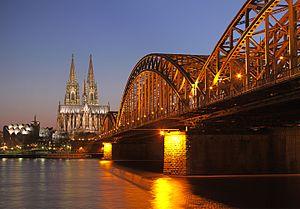
Vue prise au crépuscule du Pont Hohenzollern, avec la cathédrale de Cologne et le musée Ludwig en arrière-plan. Italiano: L'ora blu scende sul ponte ""Hohenzollern"" di Colonia, in Germania. Sullo sfondo del ponte ferroviario, svettano le guglie del Duomo di Colonia, mentre a ridosso della cattedrale gotica si scorge il profilo del Museum Ludwig, un importante museo tedesco di arte moderna e contemporanea."